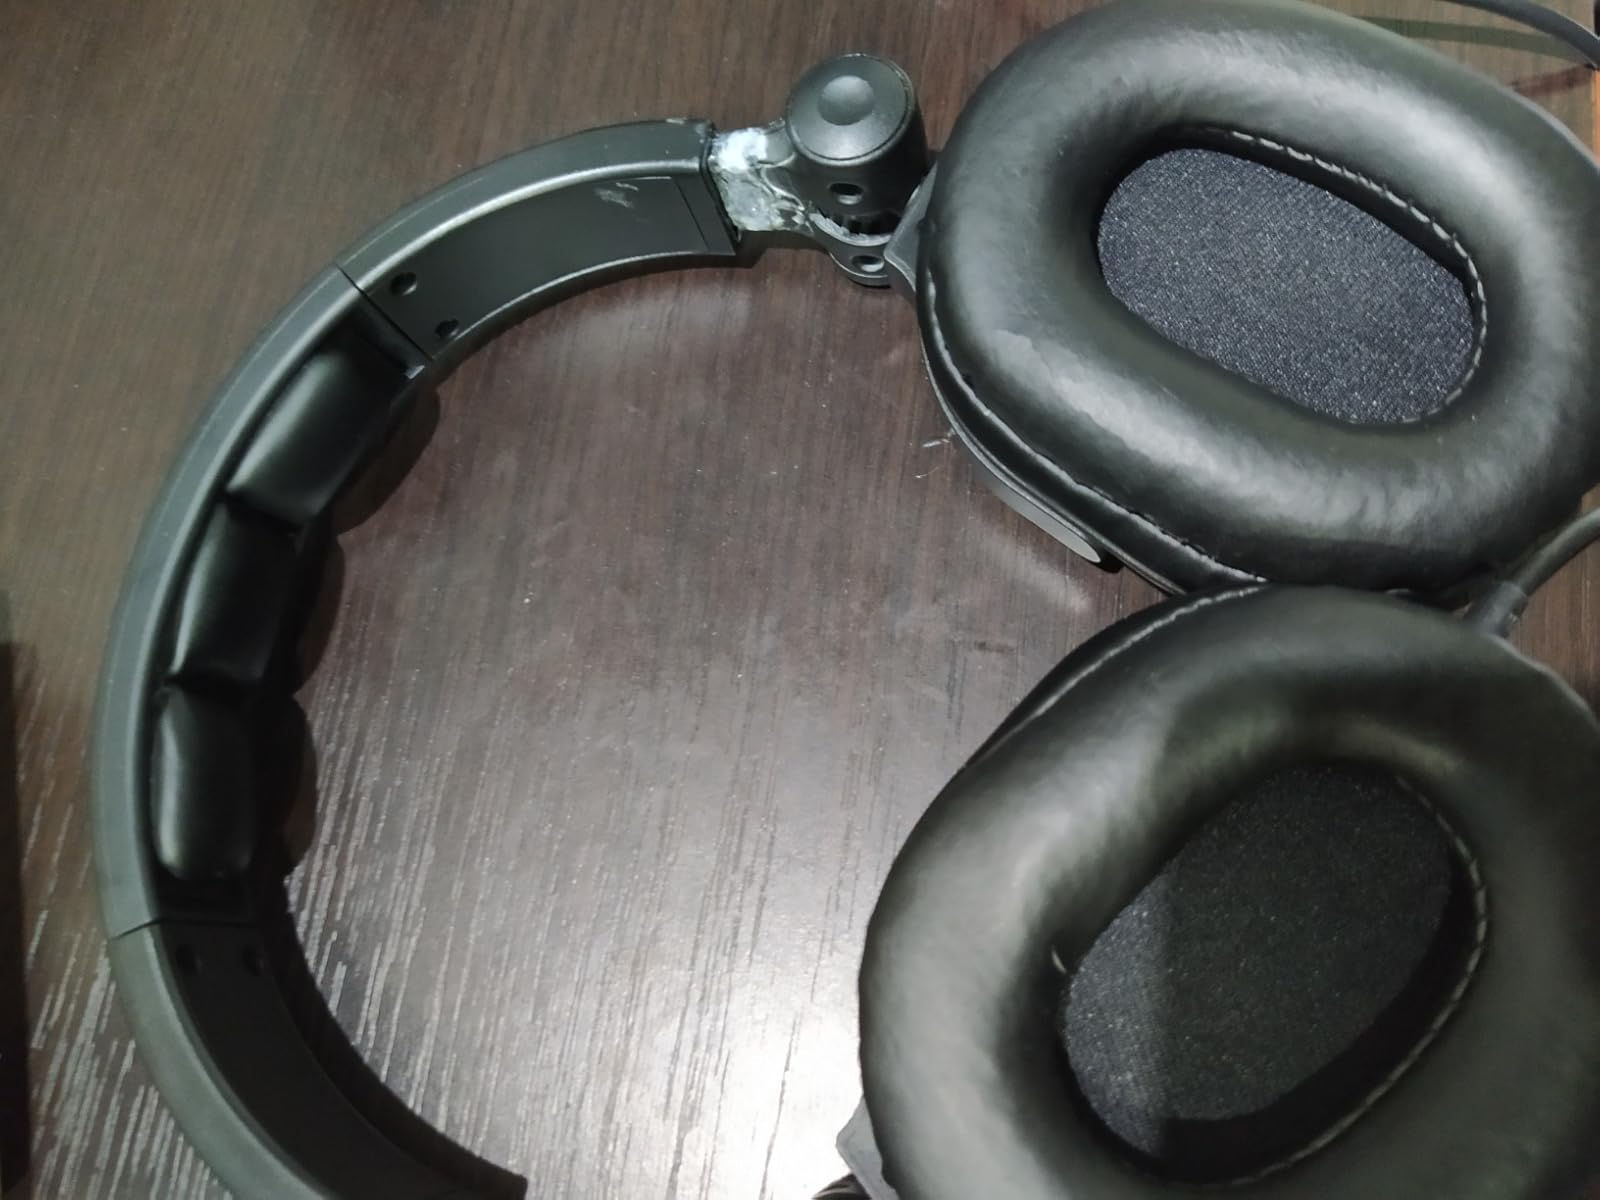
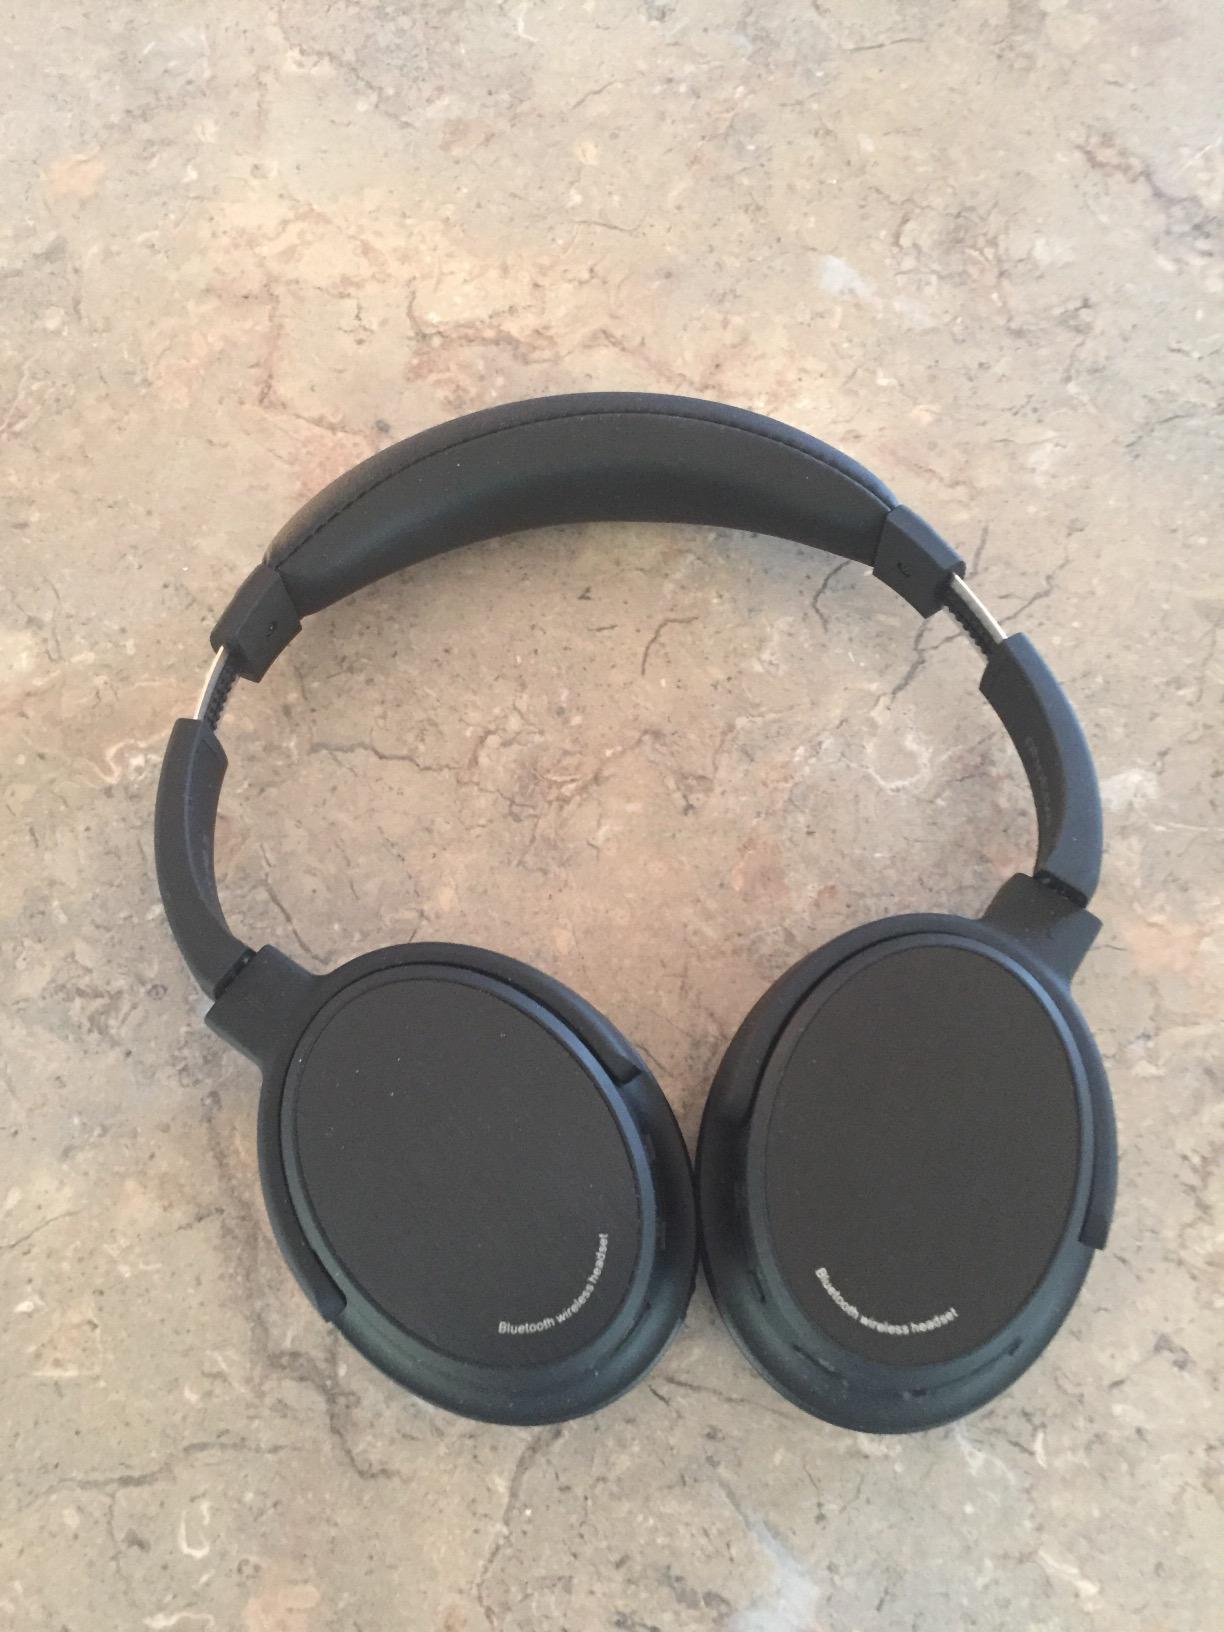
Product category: headphones
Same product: no